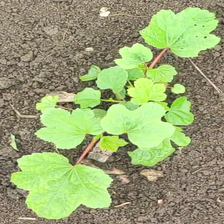
Weed species: Little_Mallow(Malva parviflora)